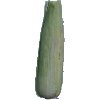
Label: Corn Husk 1